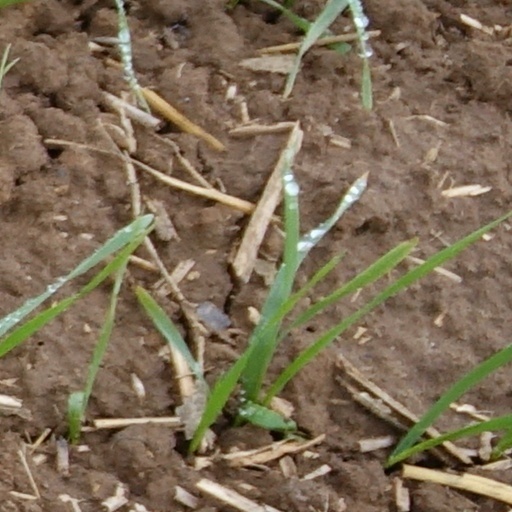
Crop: wheat